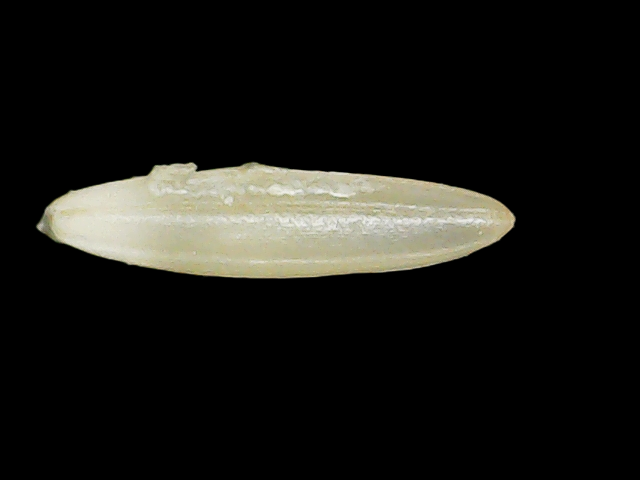
Rice variety: Binadhan25